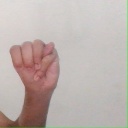
अक्षर: म